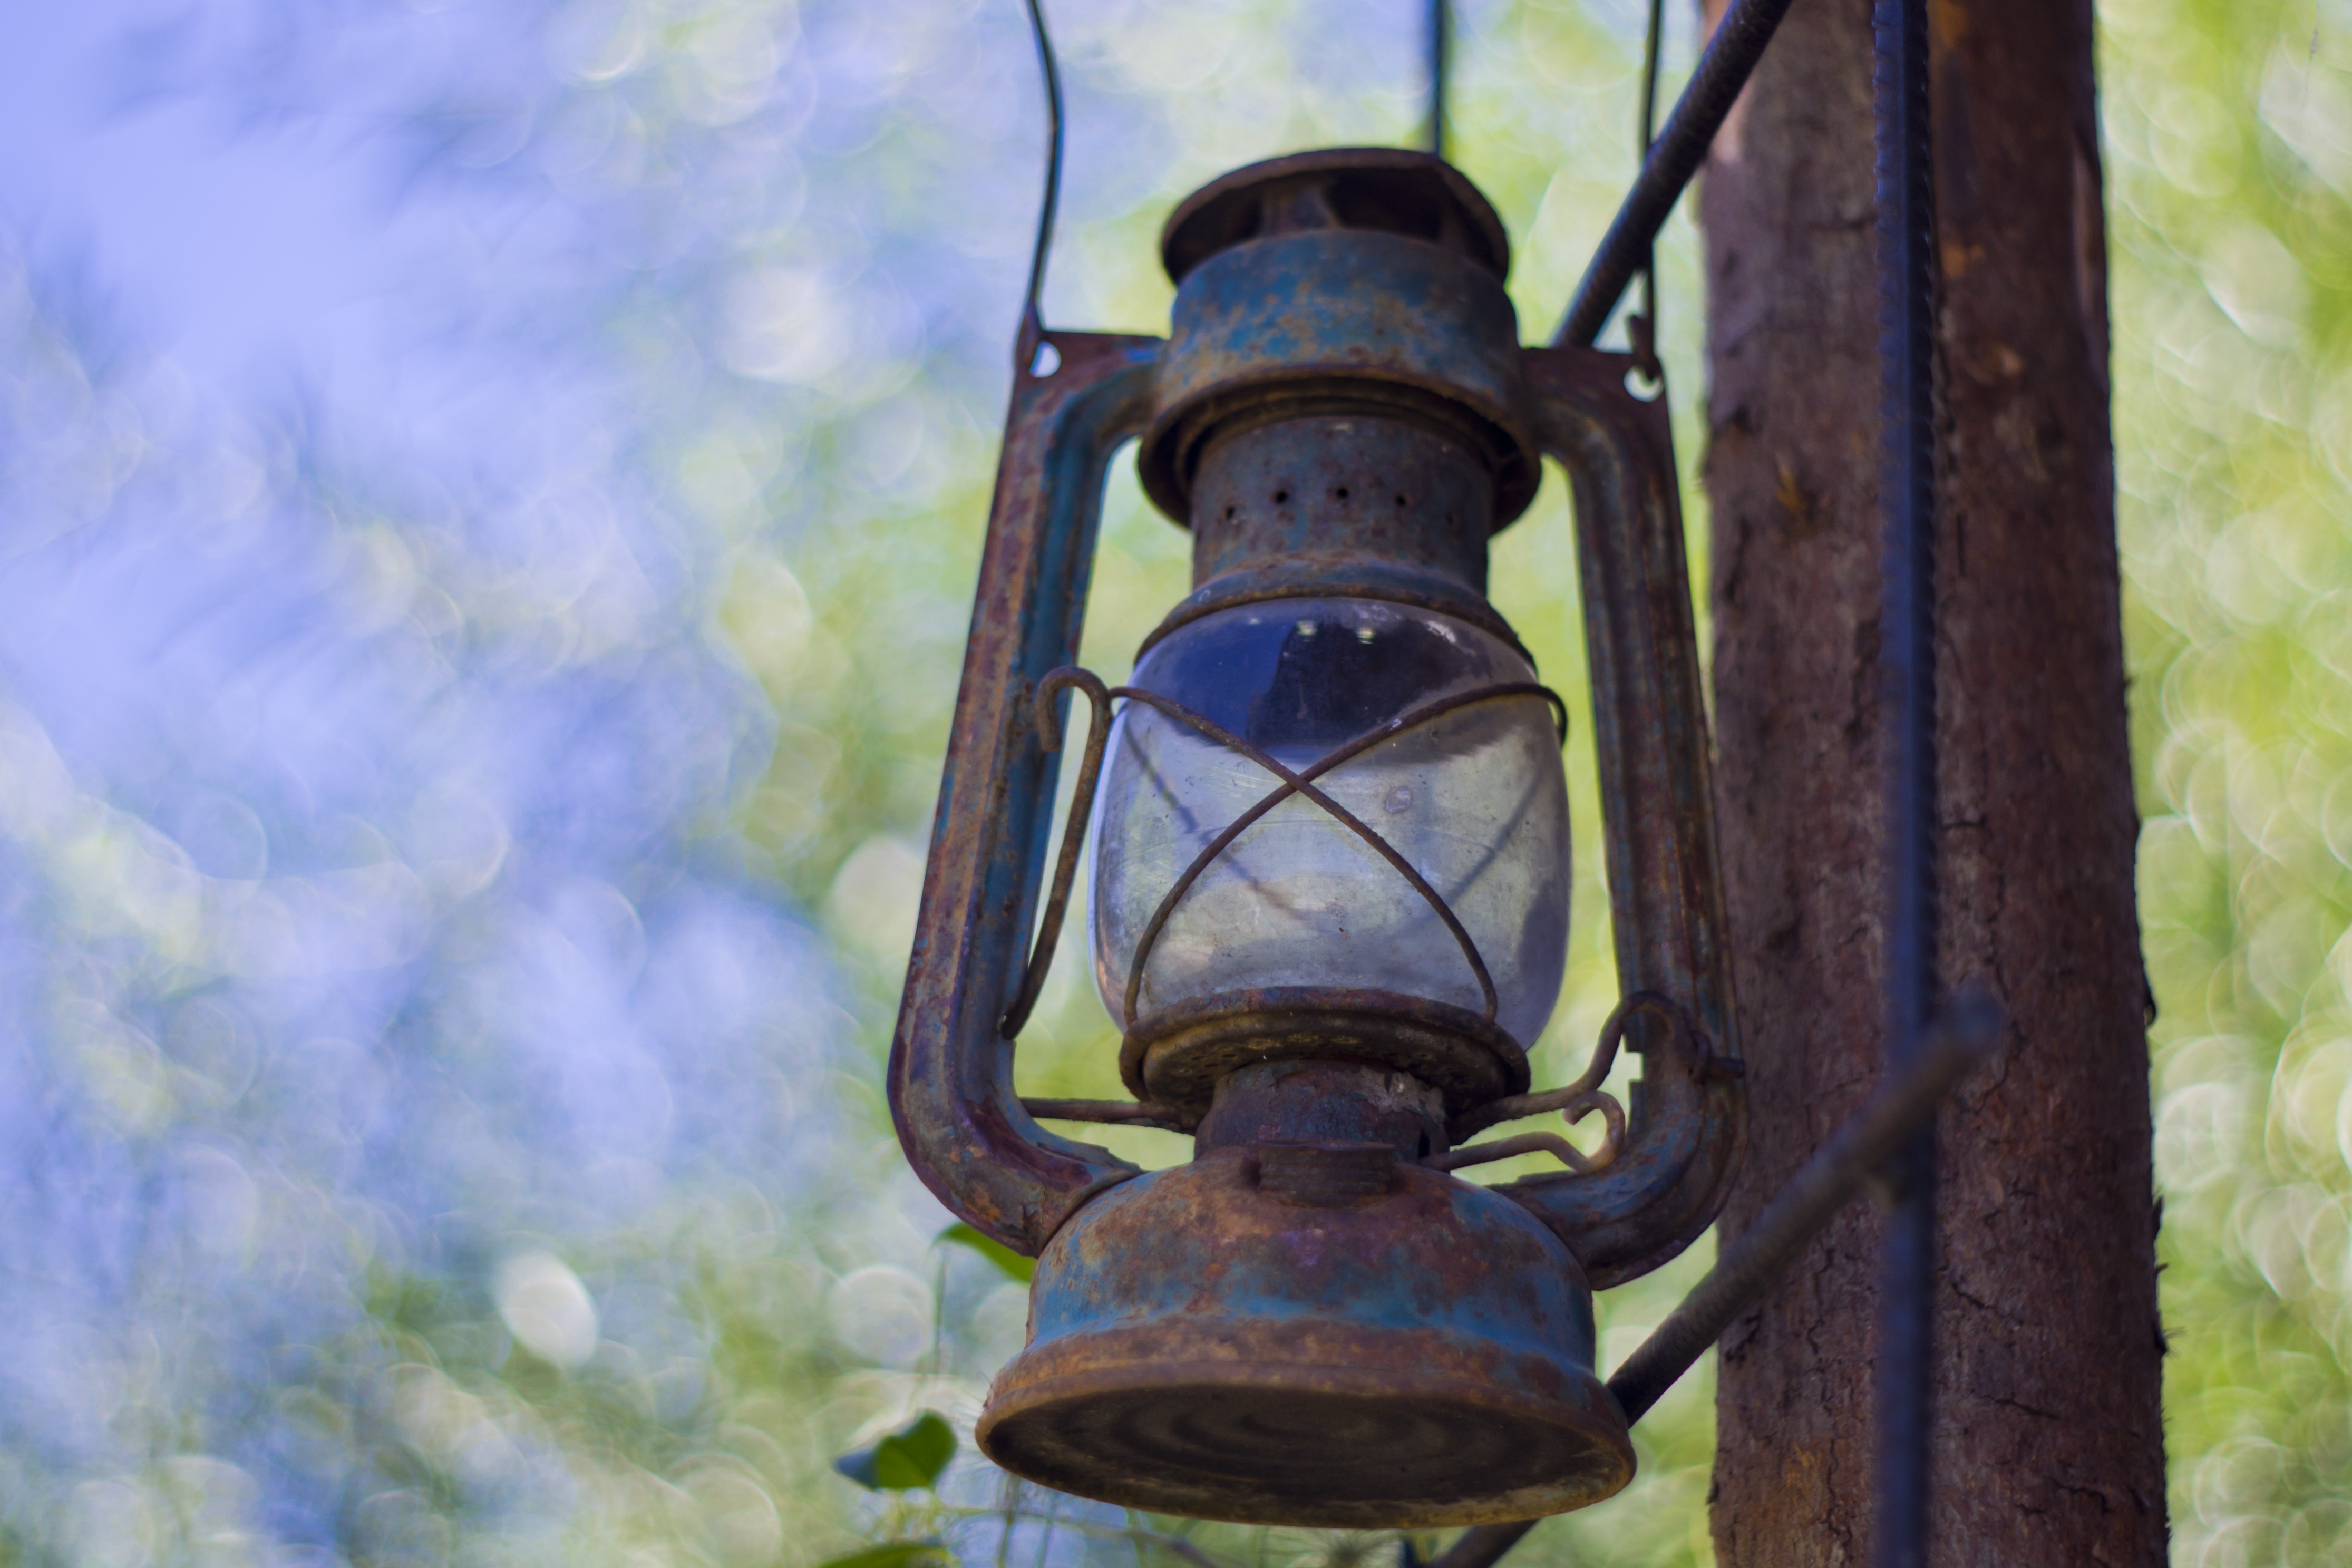
light, vintage, lantern, street light, lamp, lighting, light fixture, gas, oil lamp, man made object, gas lighting